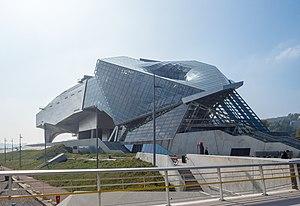
Vinci Construction est un groupe français spécialisé dans la construction et le génie civil, les activités historiques du groupe Vinci dont il fait partie.
L’histoire urbaine de Lyon permet de retracer les formes que prend l’occupation humaine du site au cours de l'histoire de la ville.
Le musée des Confluences est un musée d'histoire naturelle, d'anthropologie, des sociétés et des civilisations situé à Lyon en Auvergne-Rhône-Alpes. Héritier du Musée d'histoire naturelle Guimet de Lyon, il est hébergé dans un bâtiment de style déconstructiviste de l’agence d'architecture Coop Himmelbau de 2014, dans le quartier de La Confluence, sur la pointe sud de la Presqu'île de Lyon, au confluent du Rhône et de la Saône.